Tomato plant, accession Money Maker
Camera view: tilt-top (135 deg); turntable rotation: 30 degrees
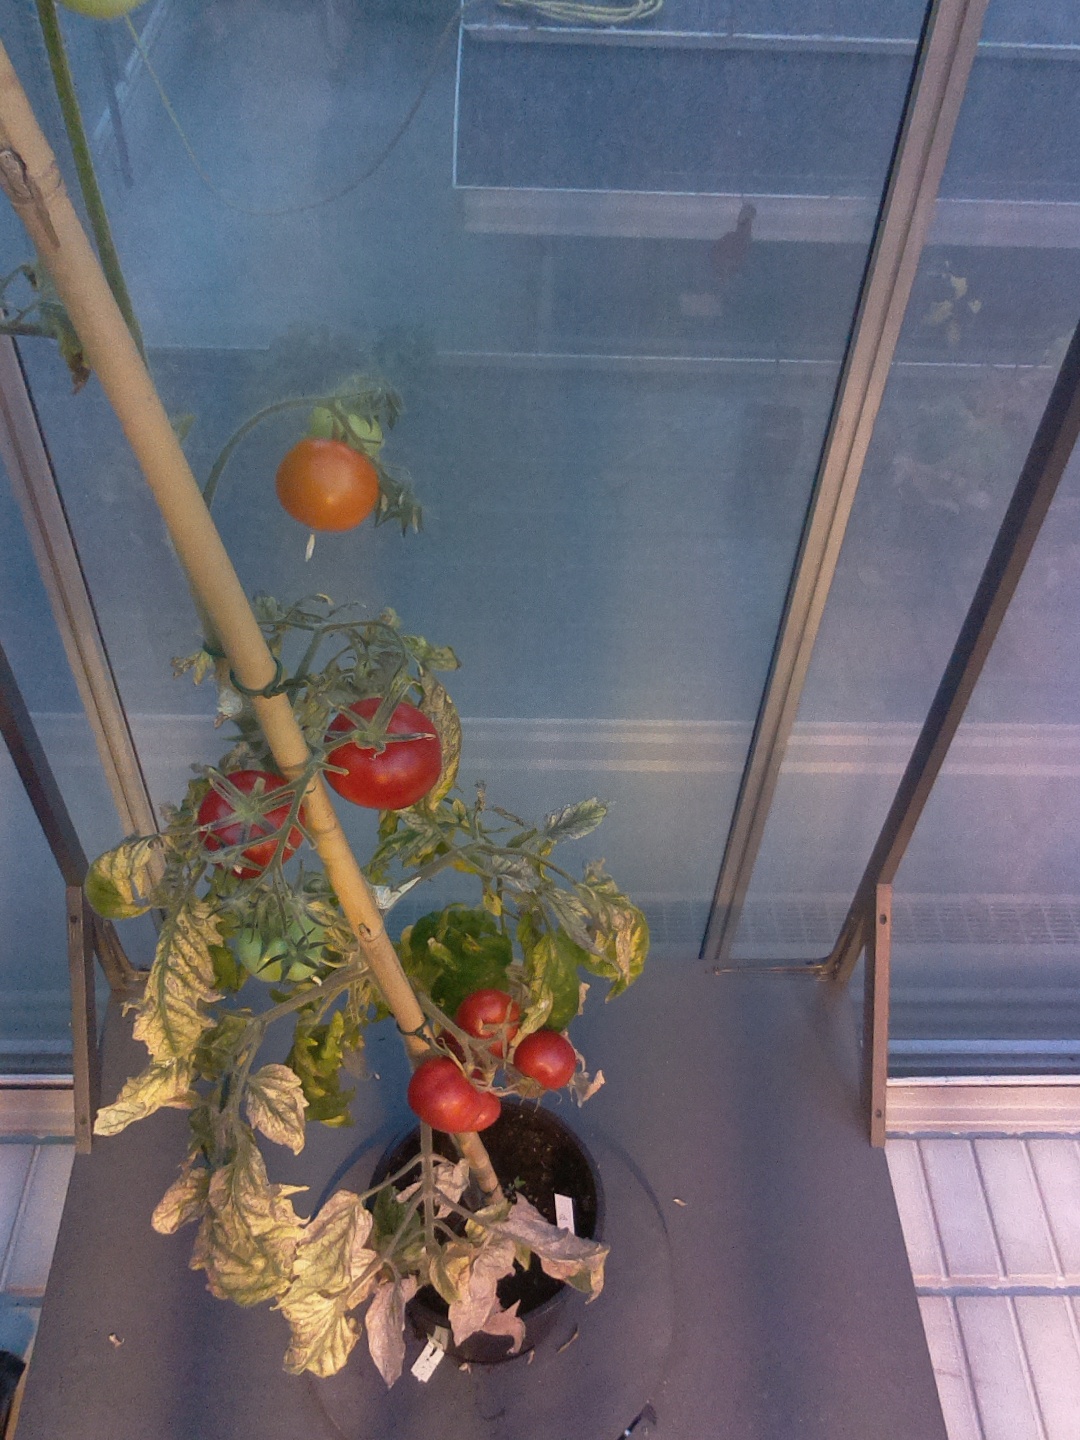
BBCH growth stage 89: 90%-100% of fruits show typical fully ripe color